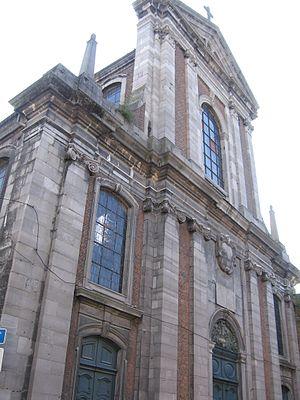
Cette page regroupe l'ensemble du patrimoine immobilier classé de la ville belge de Namur.
L’église Notre-Dame d’Harscamp, anciennement Saints-Pierre-et-Paul, sise rue Saint-Nicolas, au cœur du vieux Namur, est une église de style Renaissance, construite en 1750. Classé au patrimoine majeur de Wallonie en 1936, elle fut désacralisée en 2004. L’église est aujourd’hui l'Espace culturel d'Harscamp.
La liste du patrimoine immobilier exceptionnel de la Wallonie est établie par arrêté du Gouvernement wallon. Au 7 février 2013, elle comprenait les biens suivants. Une nouvelle liste révisée est parue au Moniteur belge du 26 octobre 2016. Elle reprend les 218 biens inscrits par le Gouvernement wallon sur la liste du Patrimoine exceptionnel de la Wallonie. La liste 2016 comprend quatre nouveaux biens